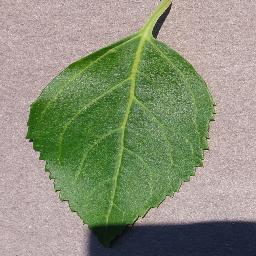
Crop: cherry
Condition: (including_sour)_healthy